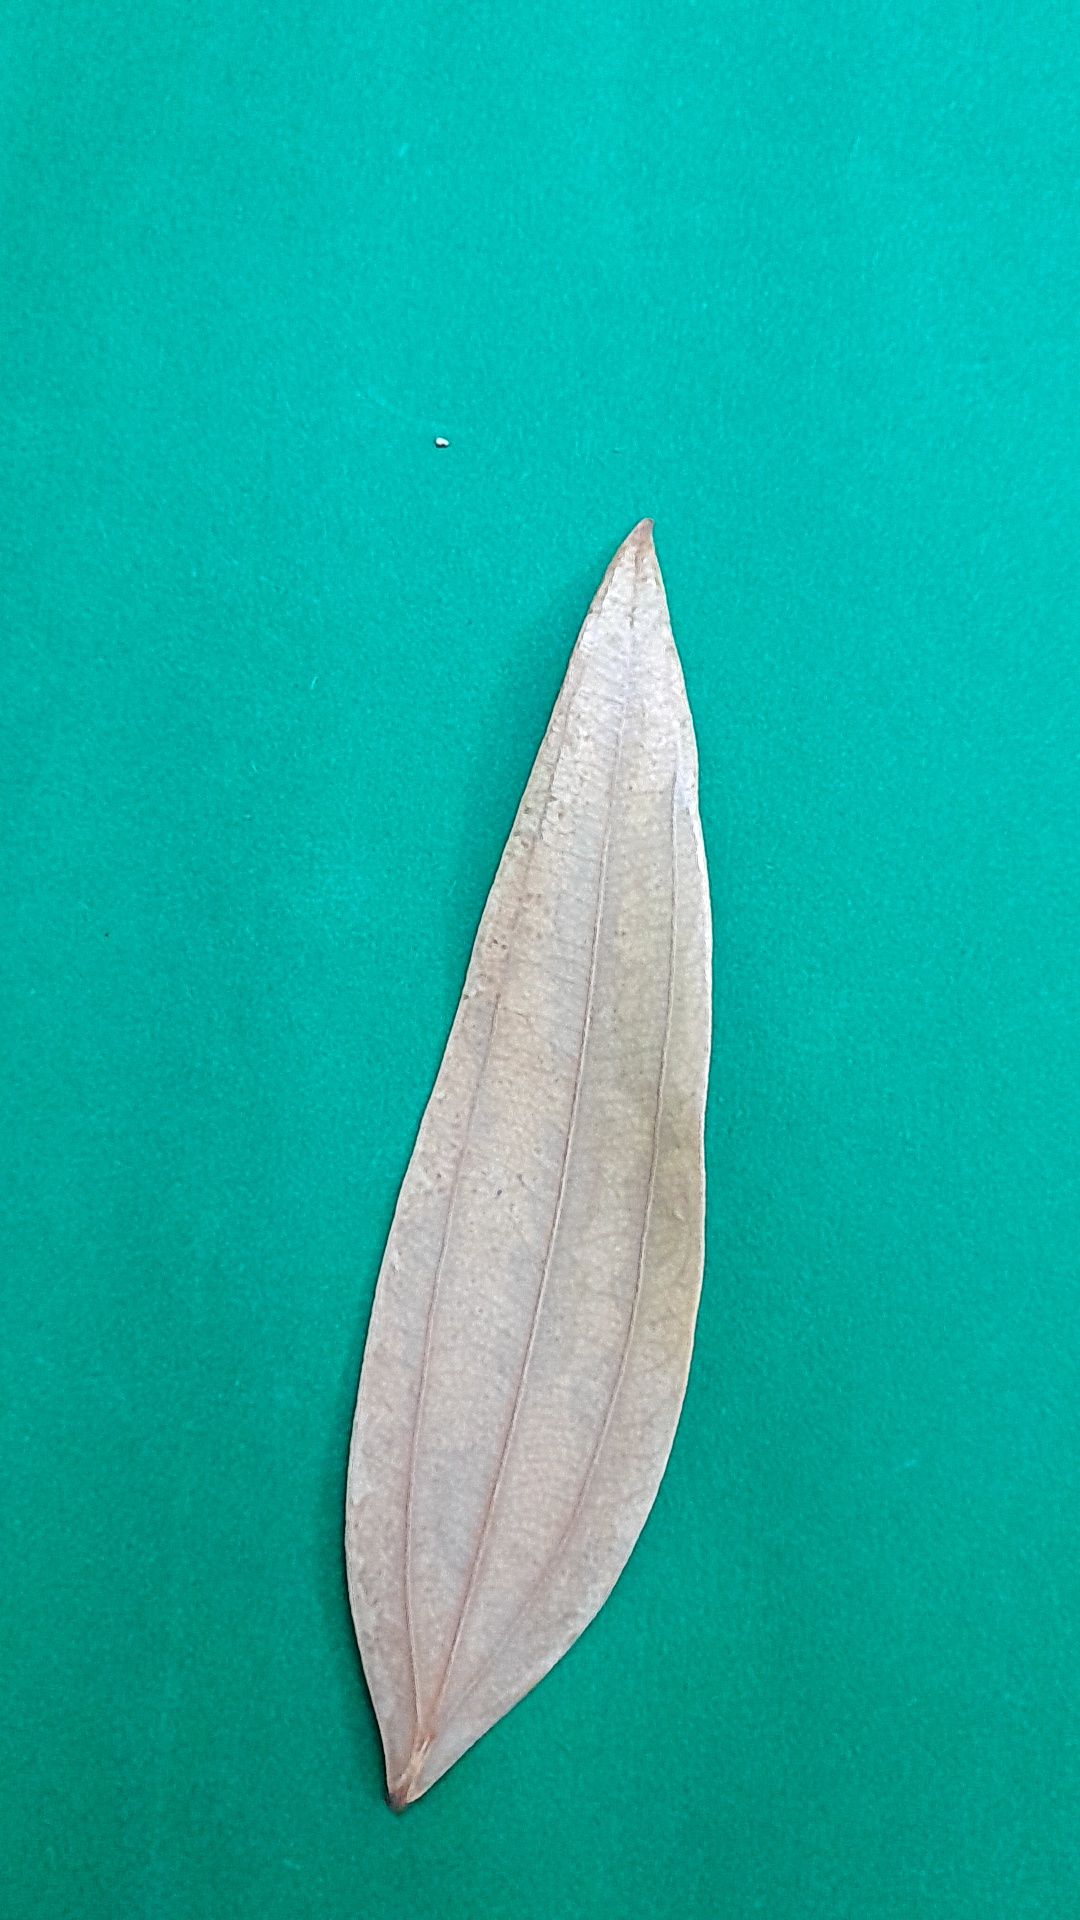
Label: Dry Leaf